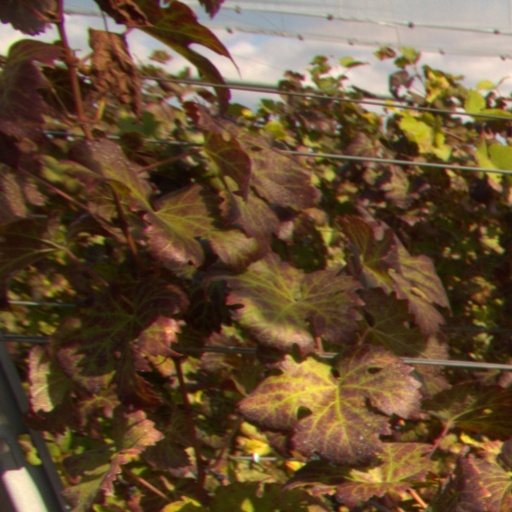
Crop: grape